Answer in natural language. How many Chairs are visible in the scene? Choose between the following options: 2, 0, 3, 4 or 1
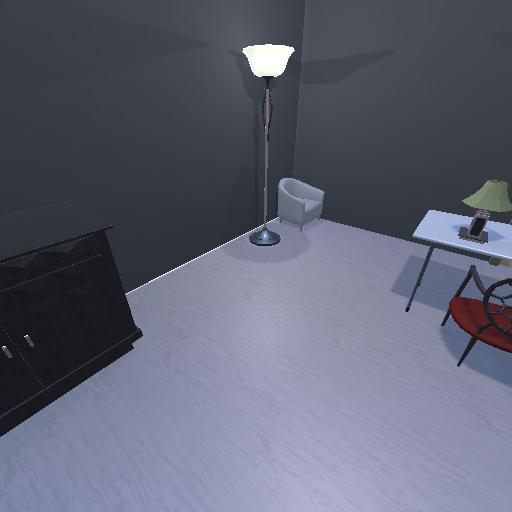
<answer>1</answer>